Burgaltendorf

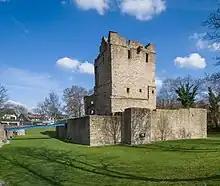
Castle Altendorf (German: "Burg Altendorf") in 2014

Burgaltendorf is a southeastern borough of the city of Essen in North Rhine-Westphalia in Germany. When the former independent municipality of "Altendorf (Ruhr)" was incorporated into the city in 1970, it was renamed into Burgaltendorf to avoid confusion with the northwestern Essen borough of Altendorf. The borough Burgaltendorf is named after Castle Altendorf, which was built here in the 2nd half of the 12th century, probably between 1160 and 1180.